Saša Zečević

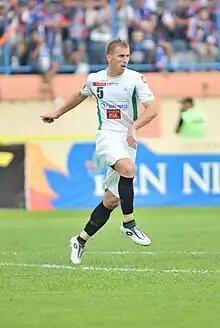
Sasa Zecevic playing for Persiwa Wamena in 2011

Saša Zečević (born 20 November 1983) is a Serbia footballer, who plays as a centre-back.